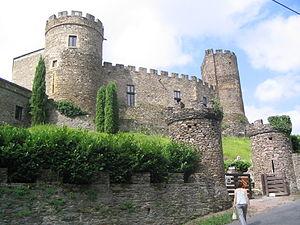
Chouvigny est une commune française située dans le département de l'Allier, en région Auvergne-Rhône-Alpes.
Le château de Chouvigny est un château-fort situé sur la commune de Chouvigny dans le département de l'Allier.